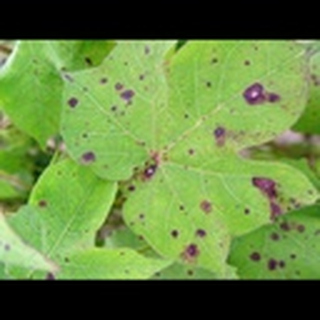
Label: cotton_target_spot